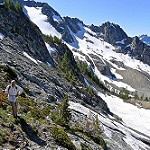
Label: mountain